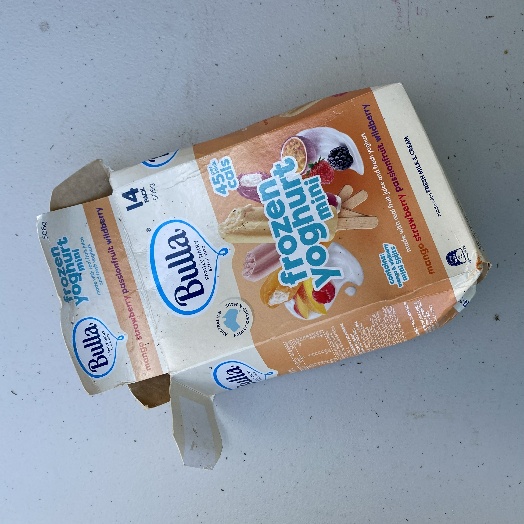
Label: Cardboard